Algarve

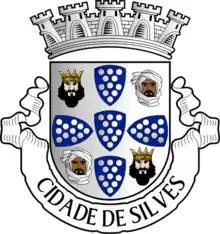
Silves Municipality coat of arms: Arab and Berber influences due to Islamic occupation of the territory of the Algarve between the 8th and the 13th centuries are seen in language, architecture, food, faces and even the Algarvean municipalities' coats of arms.

In the 1960s, the Algarve became a popular destination for tourists, mainly from the United Kingdom which still is the origin of the largest group of foreigners in the Algarve. It has since become a common destination for people from Spain, France, Germany, the Netherlands, Ireland, Belgium, Switzerland, Italy, and the US not only as tourists who visit the Algarve but also as residing expats who settle in the region and buy property there. The Algarve's mild climate and hours of sunshine per year have attracted interest from Portuguese and other European people wishing to have a holiday home or residence in the region. Being a region of Portugal, and therefore in the European Union, any EU citizen has the right to freely buy property and reside with little formality in the Algarve. Algarve-based publications and newspapers are written in English specifically for this community.